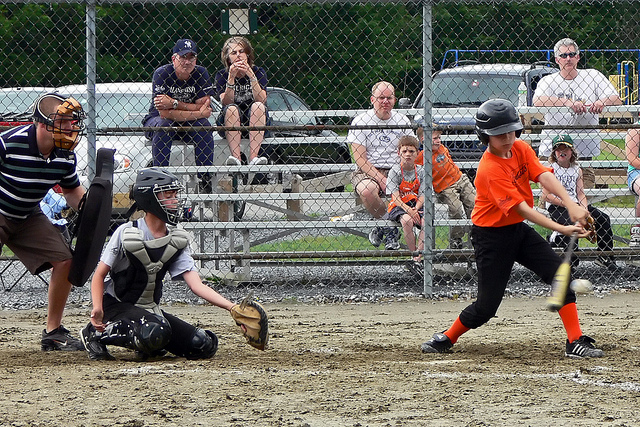
cậu bé áo cam đang vung gậy để đánh bóng